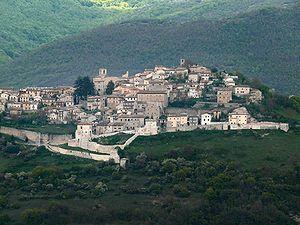
L'association I Borghi più belli d'Italia est née en mars 2001 sous l'impulsion de Conseil du tourisme de l'ANCI.